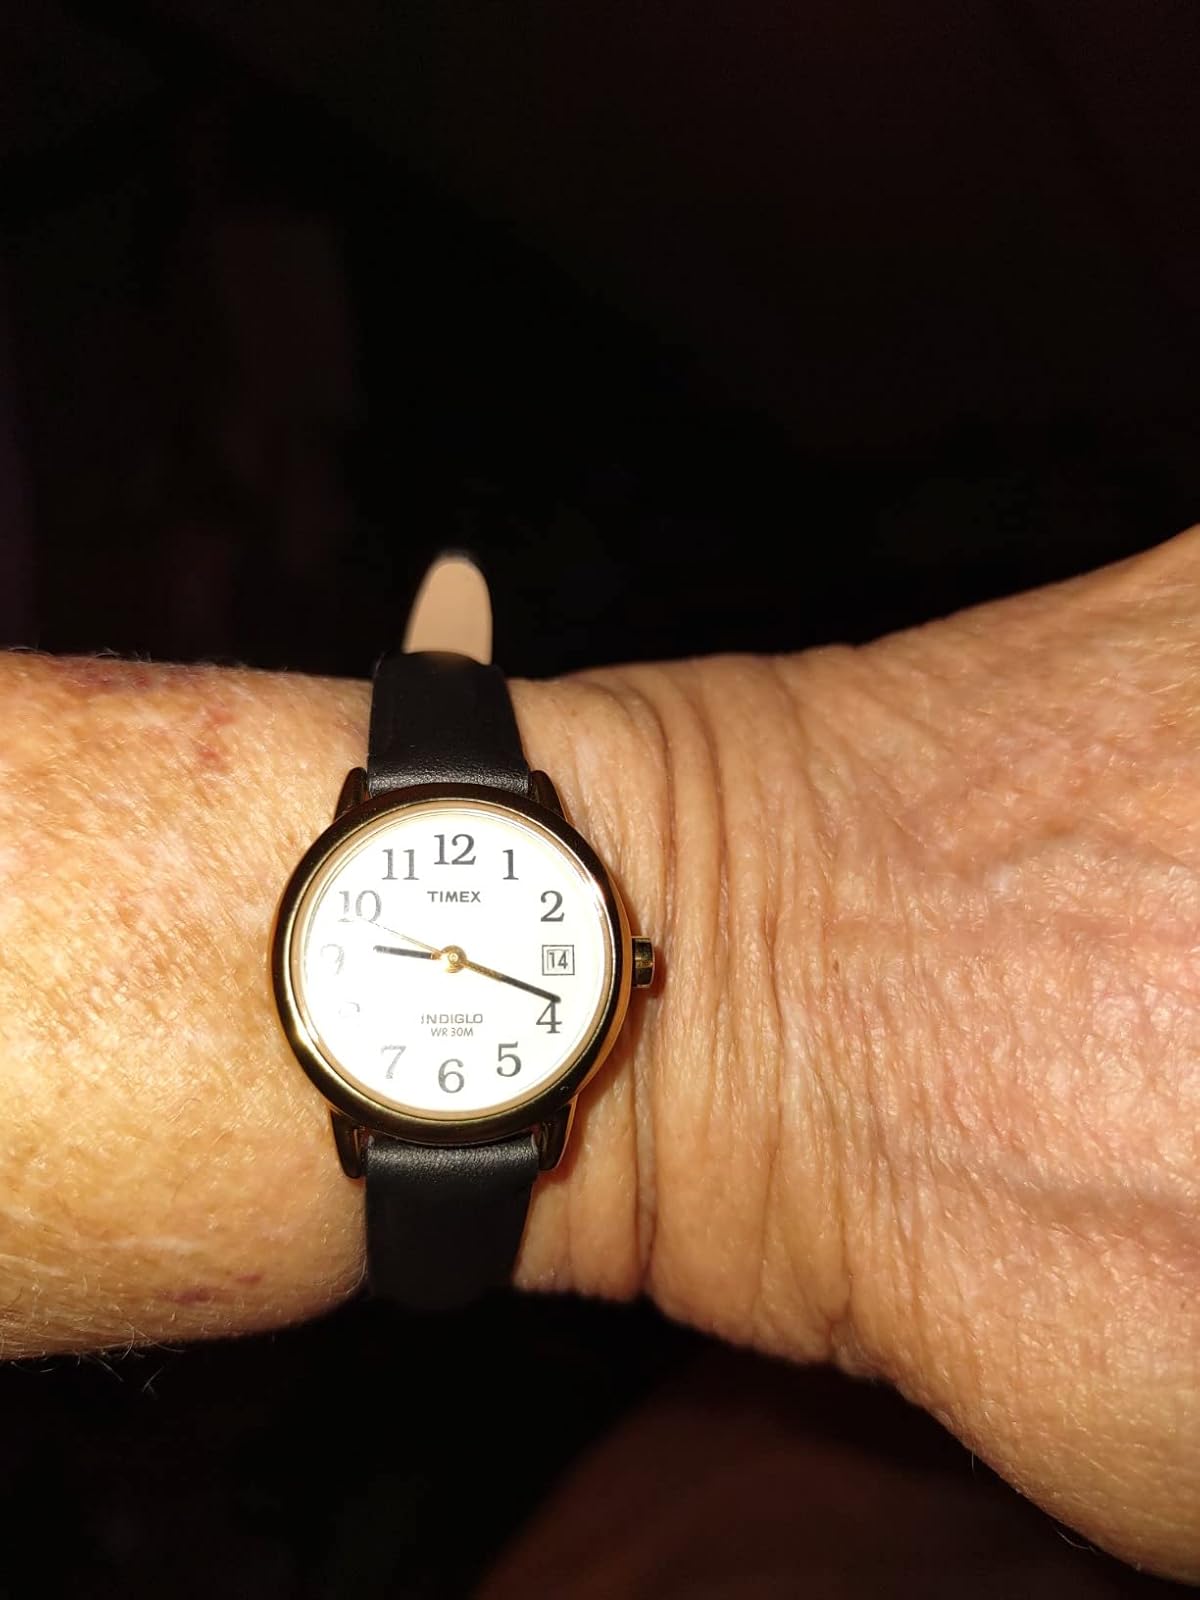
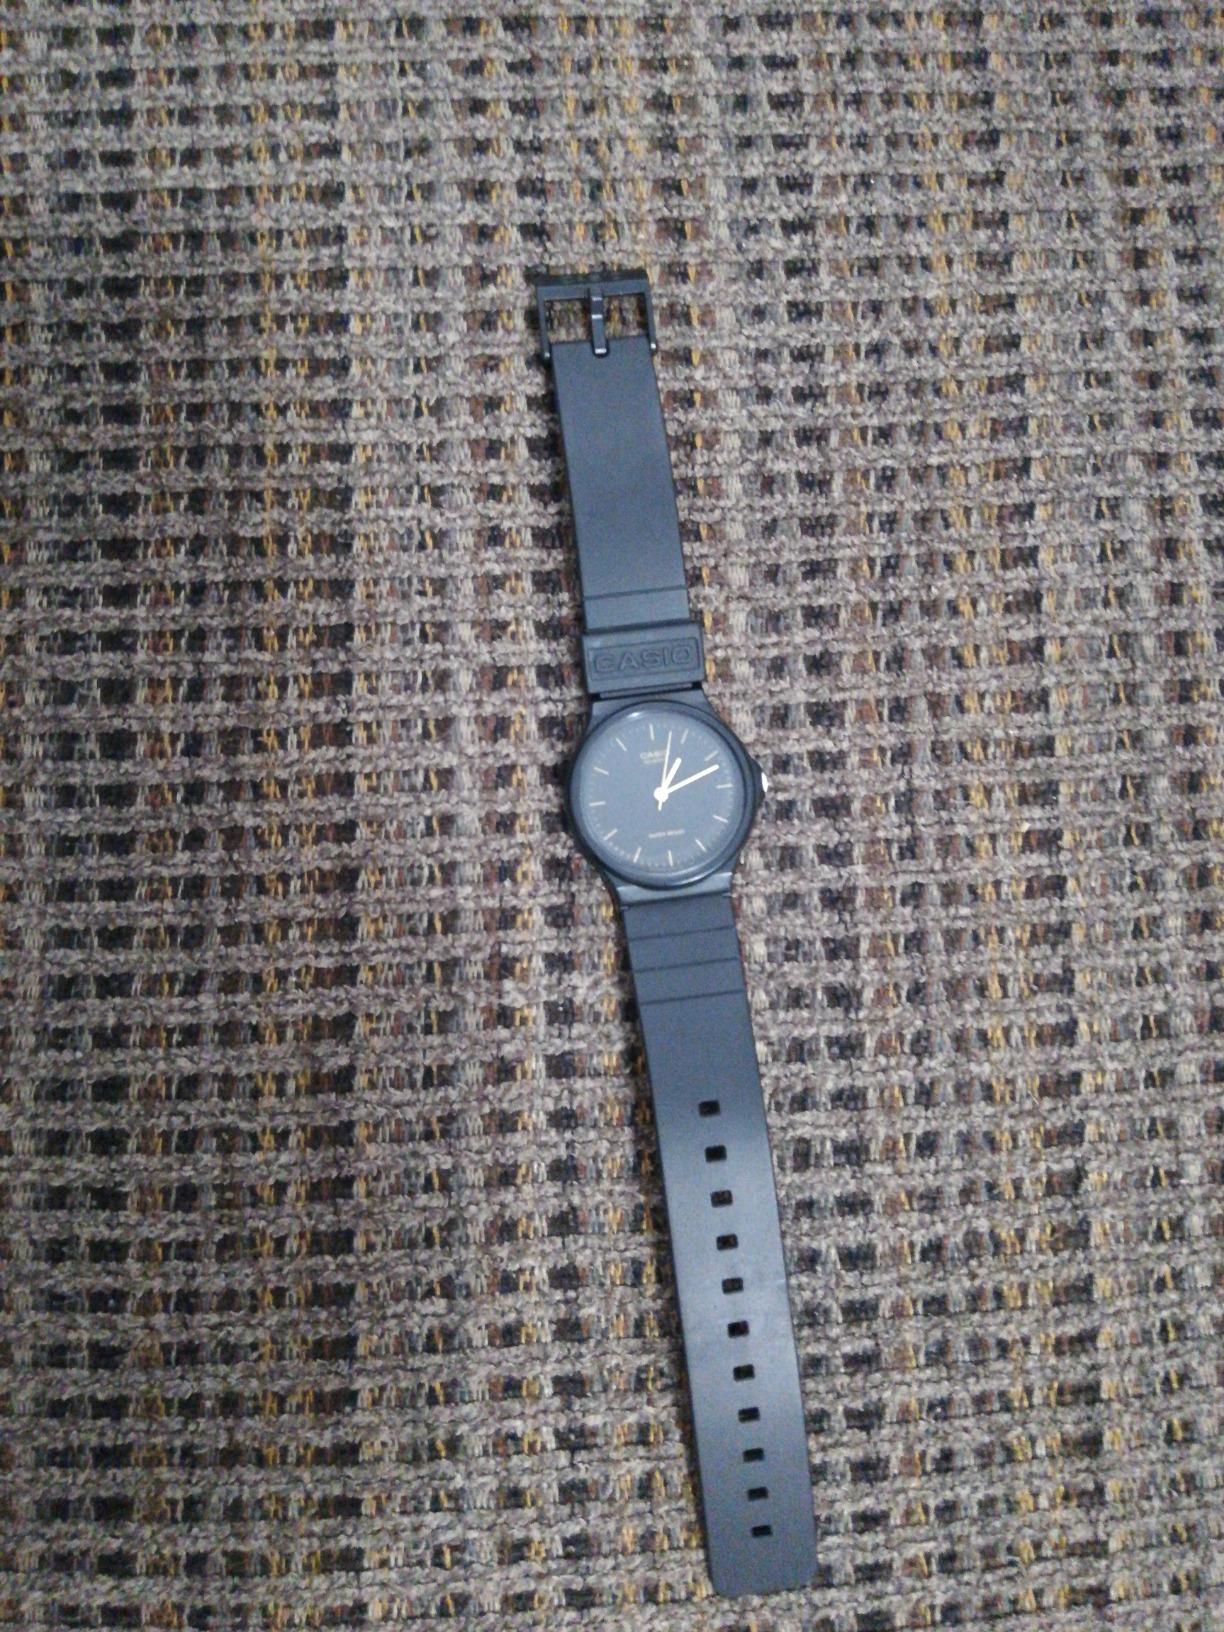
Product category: accessories_watch
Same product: no